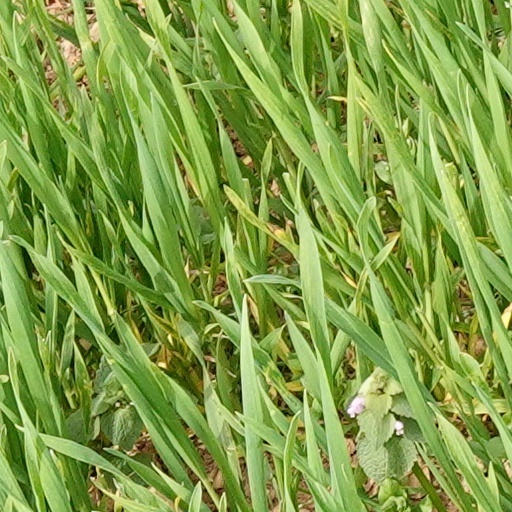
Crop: wheat